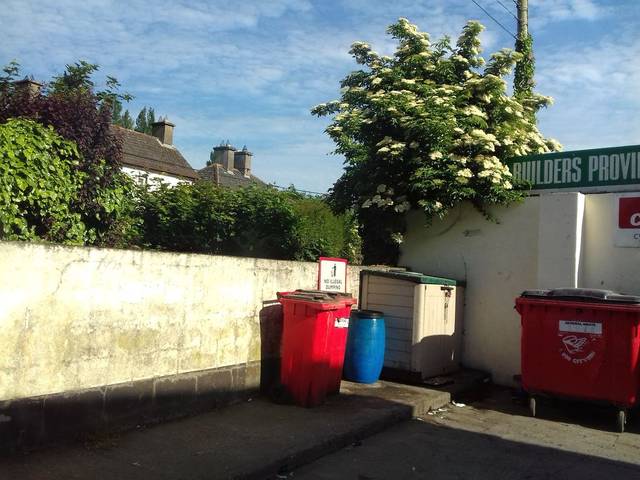
Region: Ireland
Coordinates: 53.383, -6.409